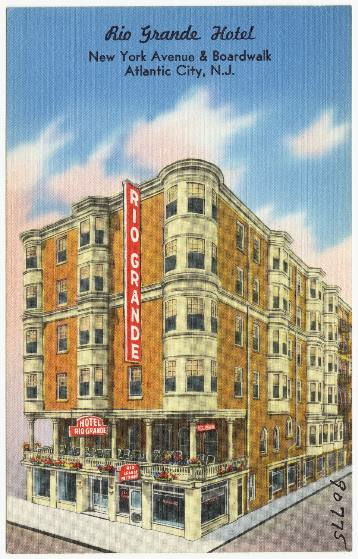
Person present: No